Coup d'État (1973 film)

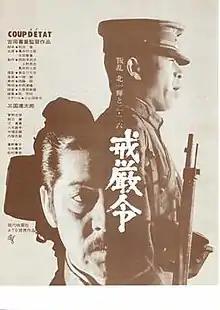

, also titled Martial Law, is a 1973 Japanese drama film directed by Yoshishige Yoshida. It is based on the life of nationalist intellectual Ikki Kita and an account of the attempted overthrow of the Japanese government by a group of army officers on 26 February 1936. It is the third film in a loose trilogy, preceded by "Eros + Massacre" (1969) and "Heroic Purgatory" (1970).